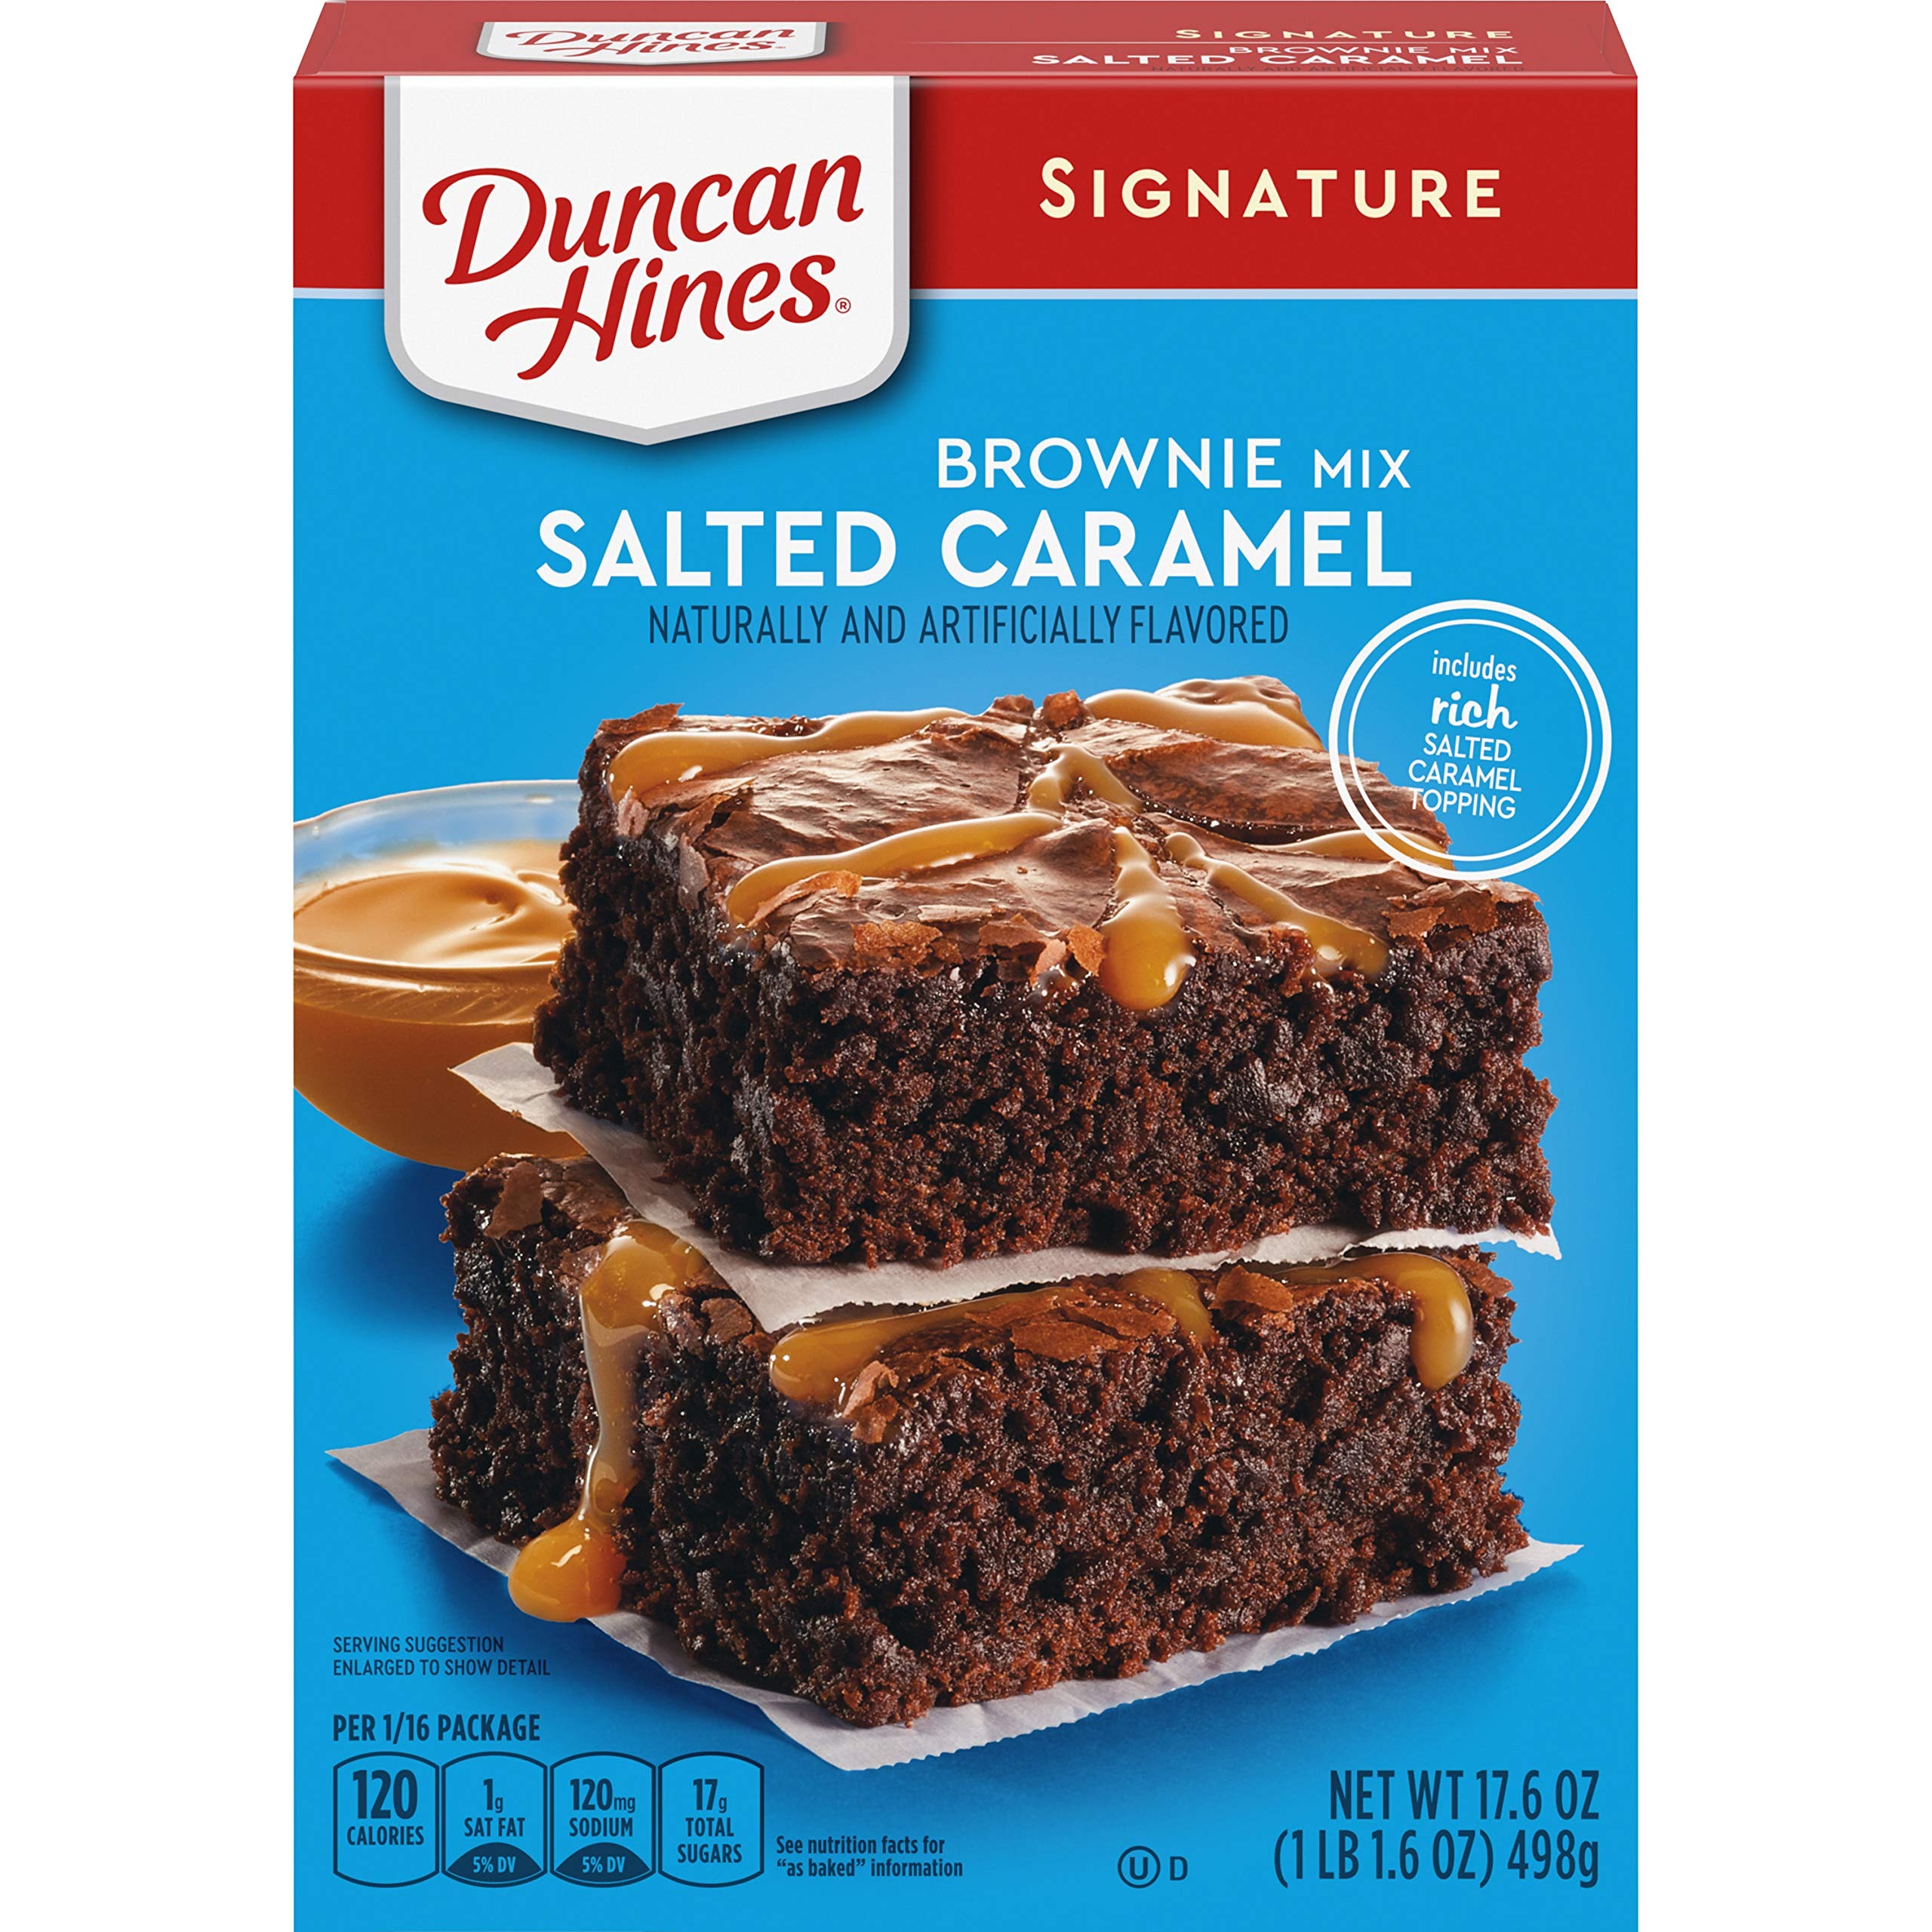
Item Name: Duncan Hines Signature Salted Caramel Brownie Mix, 17.6 OZ
Bullet Point 1: One 17.6 oz box of Duncan Hines Signature Salted Caramel Brownie Mix
Bullet Point 2: Rich chocolate brownies feature salted caramel topping
Bullet Point 3: Perfect as a chocolate dessert for any night or special occasions
Bullet Point 4: Chocolate brownie mix makes an 8 by 8 or 9 by 9 inch pan
Bullet Point 5: Combine box of brownies with eggs, oil and water and top with caramel sauce
Value: 17.6
Unit: Ounce

Price: 10